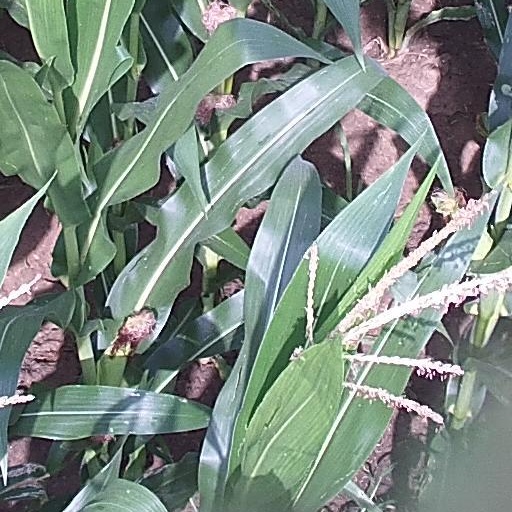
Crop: maize; corn